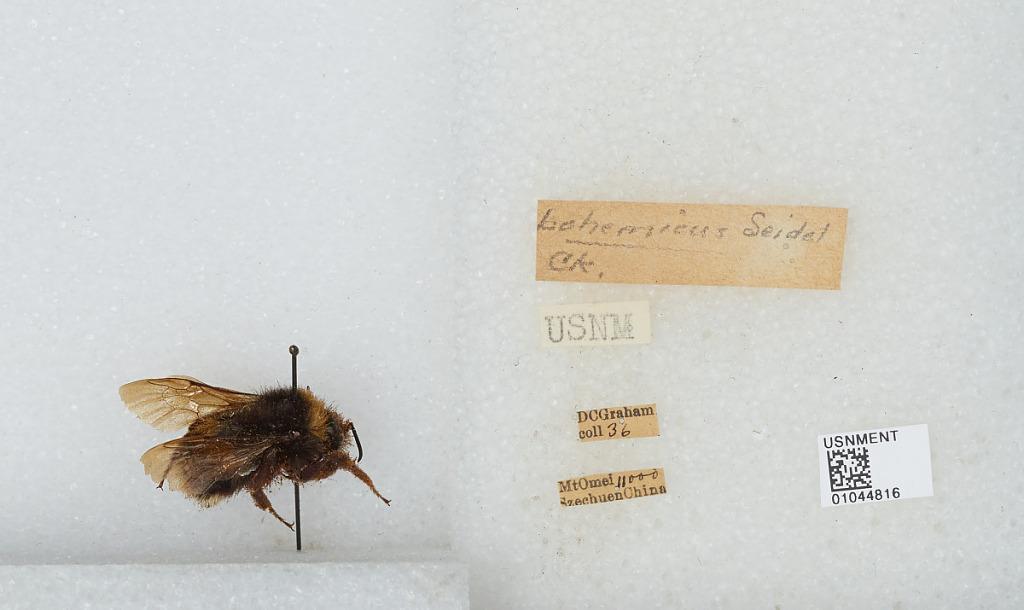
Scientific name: Bombus sp.
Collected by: D. Graham
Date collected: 1936--
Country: China
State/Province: Sichuan
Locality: Mt Emei